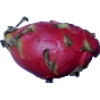
Label: Pitahaya Red 1